Irving Berlin

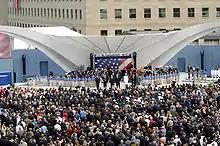
Singing "God Bless America" at the Pentagon memorial dedication, September 11, 2008

Some of the songs Berlin created came out of his own sadness. For instance, in 1912 he married Dorothy Goetz, the sister of songwriter E. Ray Goetz. She died six months later of typhoid fever contracted during their honeymoon in Havana. The song he wrote to express his grief, "When I Lost You", was his first ballad. It was an immediate popular hit and sold more than a million copies.